Chris Neil

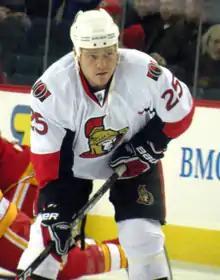
Neil with the Senators in March 2010.

As the 2007–08 season unfolded, Brian McGrattan saw very limited ice time, and Neil was once again called upon to act as the Senators' enforcer and primary physical presence on many nights. As a result, his offensive production declined, though he did finish the season with a respectable 20 points.